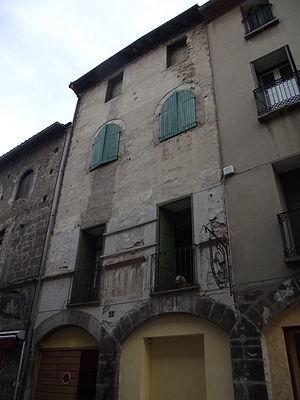
Ce tableau présente la liste de tous les monuments historiques classés ou inscrits dans la ville de Villefranche-de-Conflent, Pyrénées-Orientales, en France.